List of communist ideologies

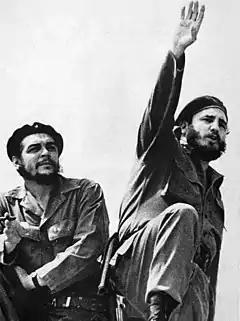
Che Guevara (left) and Fidel Castro (right), photographed by Alberto Korda in 1961.

People's Multiparty Democracy (abbreviated , also called Marxism-Leninism-Madanism) refers to the ideological line of the Communist Party of Nepal (Unified Marxist–Leninist) and Nepal Communist Party. This thought abandons the traditional Leninist idea of a revolutionary communist vanguard party in favor of a democratic multi-party system. It is considered an extension of Marxism–Leninism by Madan Bhandari, the CPN-UML leader who developed it, and is based on the local politics of Nepal.